Henna Lindholm

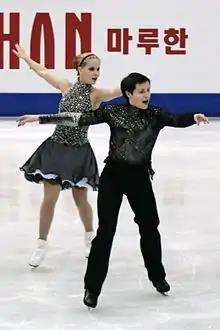
Lindholm/Kanervo in 2012

Henna Lindholm (born 4 May 1989) is a Finnish former ice dancer. With partner Ossi Kanervo, she is the 2012 Nordic champion, the 2014 Bavarian Open bronze medalist, and a three-time Finnish national champion.